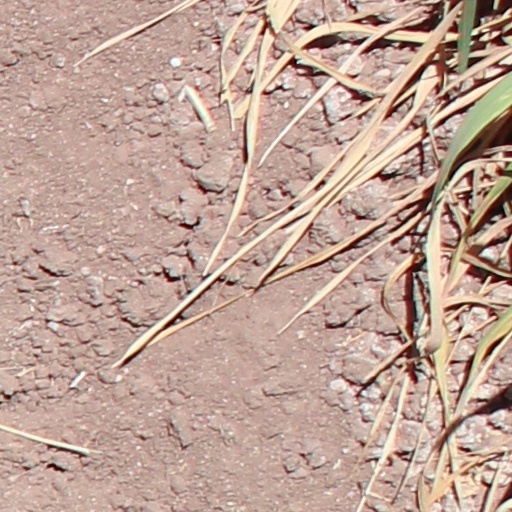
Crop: wheat